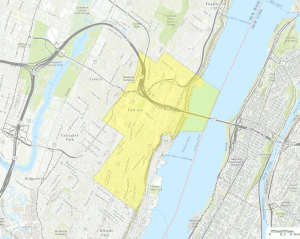
L’affaire de la fermeture de voies routières à Fort Lee, plus communément appelée Bridgegate ou scandale du Bridgegate, est une affaire politique américaine où des délégués et du personnel sous les ordres du gouverneur du New Jersey, Chris Christie, ont conspiré pour créer des embouteillages à Fort Lee au New Jersey, en ordonnant la fermeture de voies routières sur le niveau supérieur du pont George-Washington, une « artère vitale reliant le New Jersey à New York ». La fermeture a considérablement ralenti la circulation routière dans Fort Lee pendant cinq jours. Cette affaire, largement couverte par les médias américains, aurait sérieusement diminué les chances de Christ Christie d'être candidat républicain pour l'élection présidentielle américaine de 2016.